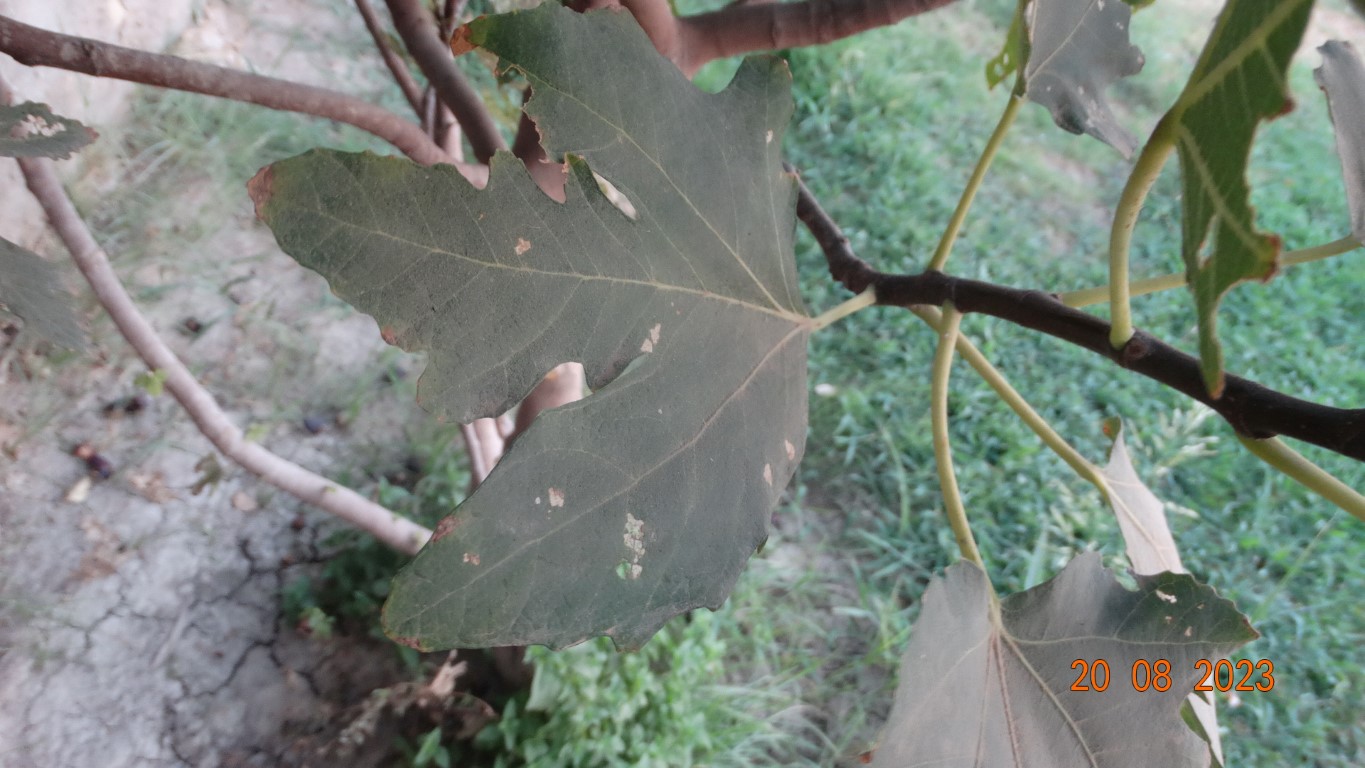
Label: infected